Houston toad

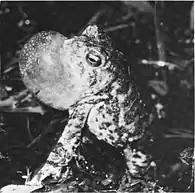

These toads are active during the daytime throughout the majority of the year. During breeding season Houston toads are active throughout the day and the night, but primarily at night. Reproduction most commonly occurs during late February but can begin as early as the end of January up until the end of June. Small isolated pools and ponds are the toad's main breeding ground. The early breeding period starts when the 24 hour period the day before has not gotten below 14 degrees Celsius. During these months, the male emits a high clear trill by distending a vocal sac on its throat, in hopes of attracting a mate ten minutes before sunset while in their burrows. After this ten minute period a male will move into a breeding area during the times of sunset to midnight where there he will then call out another high pitched call. This call is similar to a sound of a small bell. A female will choose a male based on certain characteristics of his call. After the female toads arrive, hours after sunset, they will select their mate and will remain claps to their partner for the next 6 hours. The female will proceed to lay several thousand eggs in long single-egg strands that are fertilized externally by the male as they are laid. Each individual egg has less than one percent chance of survival. The eggs hatch within seven days and tadpoles take between 15 and 100 days to turn into little toads. The toadlets then leave the breeding pond and begin to forage for prey such as ants, beetles and moths. After 1 year, males reach sexual maturity, however it can take 1–2 years for females. Males generally breed for two seasons.